Facundo Moyano

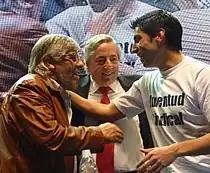
Facundo Moyano with President Néstor Kirchner and his father Hugo Moyano.

Moyano has been active in union politics since 2005. In 2006, he co-founded the Sindicato Único de Trabajadores de los Peajes y Afines (SUTPA), a specialized union for toll booth workers in the Greater Buenos Aires, organized within the General Confederation of Labour (CGT). SUTPA gained major concessions from private contractors in 2007 and 2008. In March 2009, Moyano was elected Secretary General of the union, and was re-elected in 2013, after which the union introduced term limits for the position.